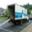
Label: truck